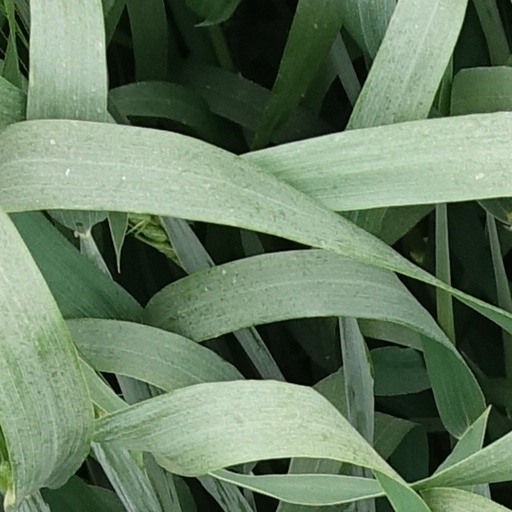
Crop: wheat